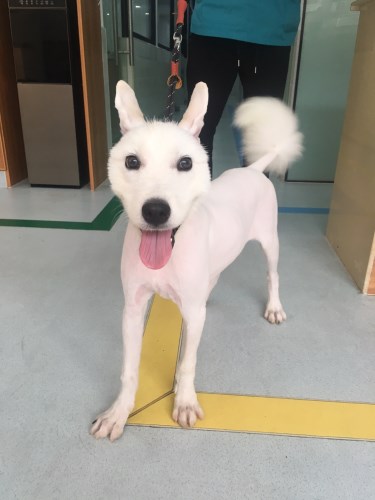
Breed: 2192-n000088-Samoyed